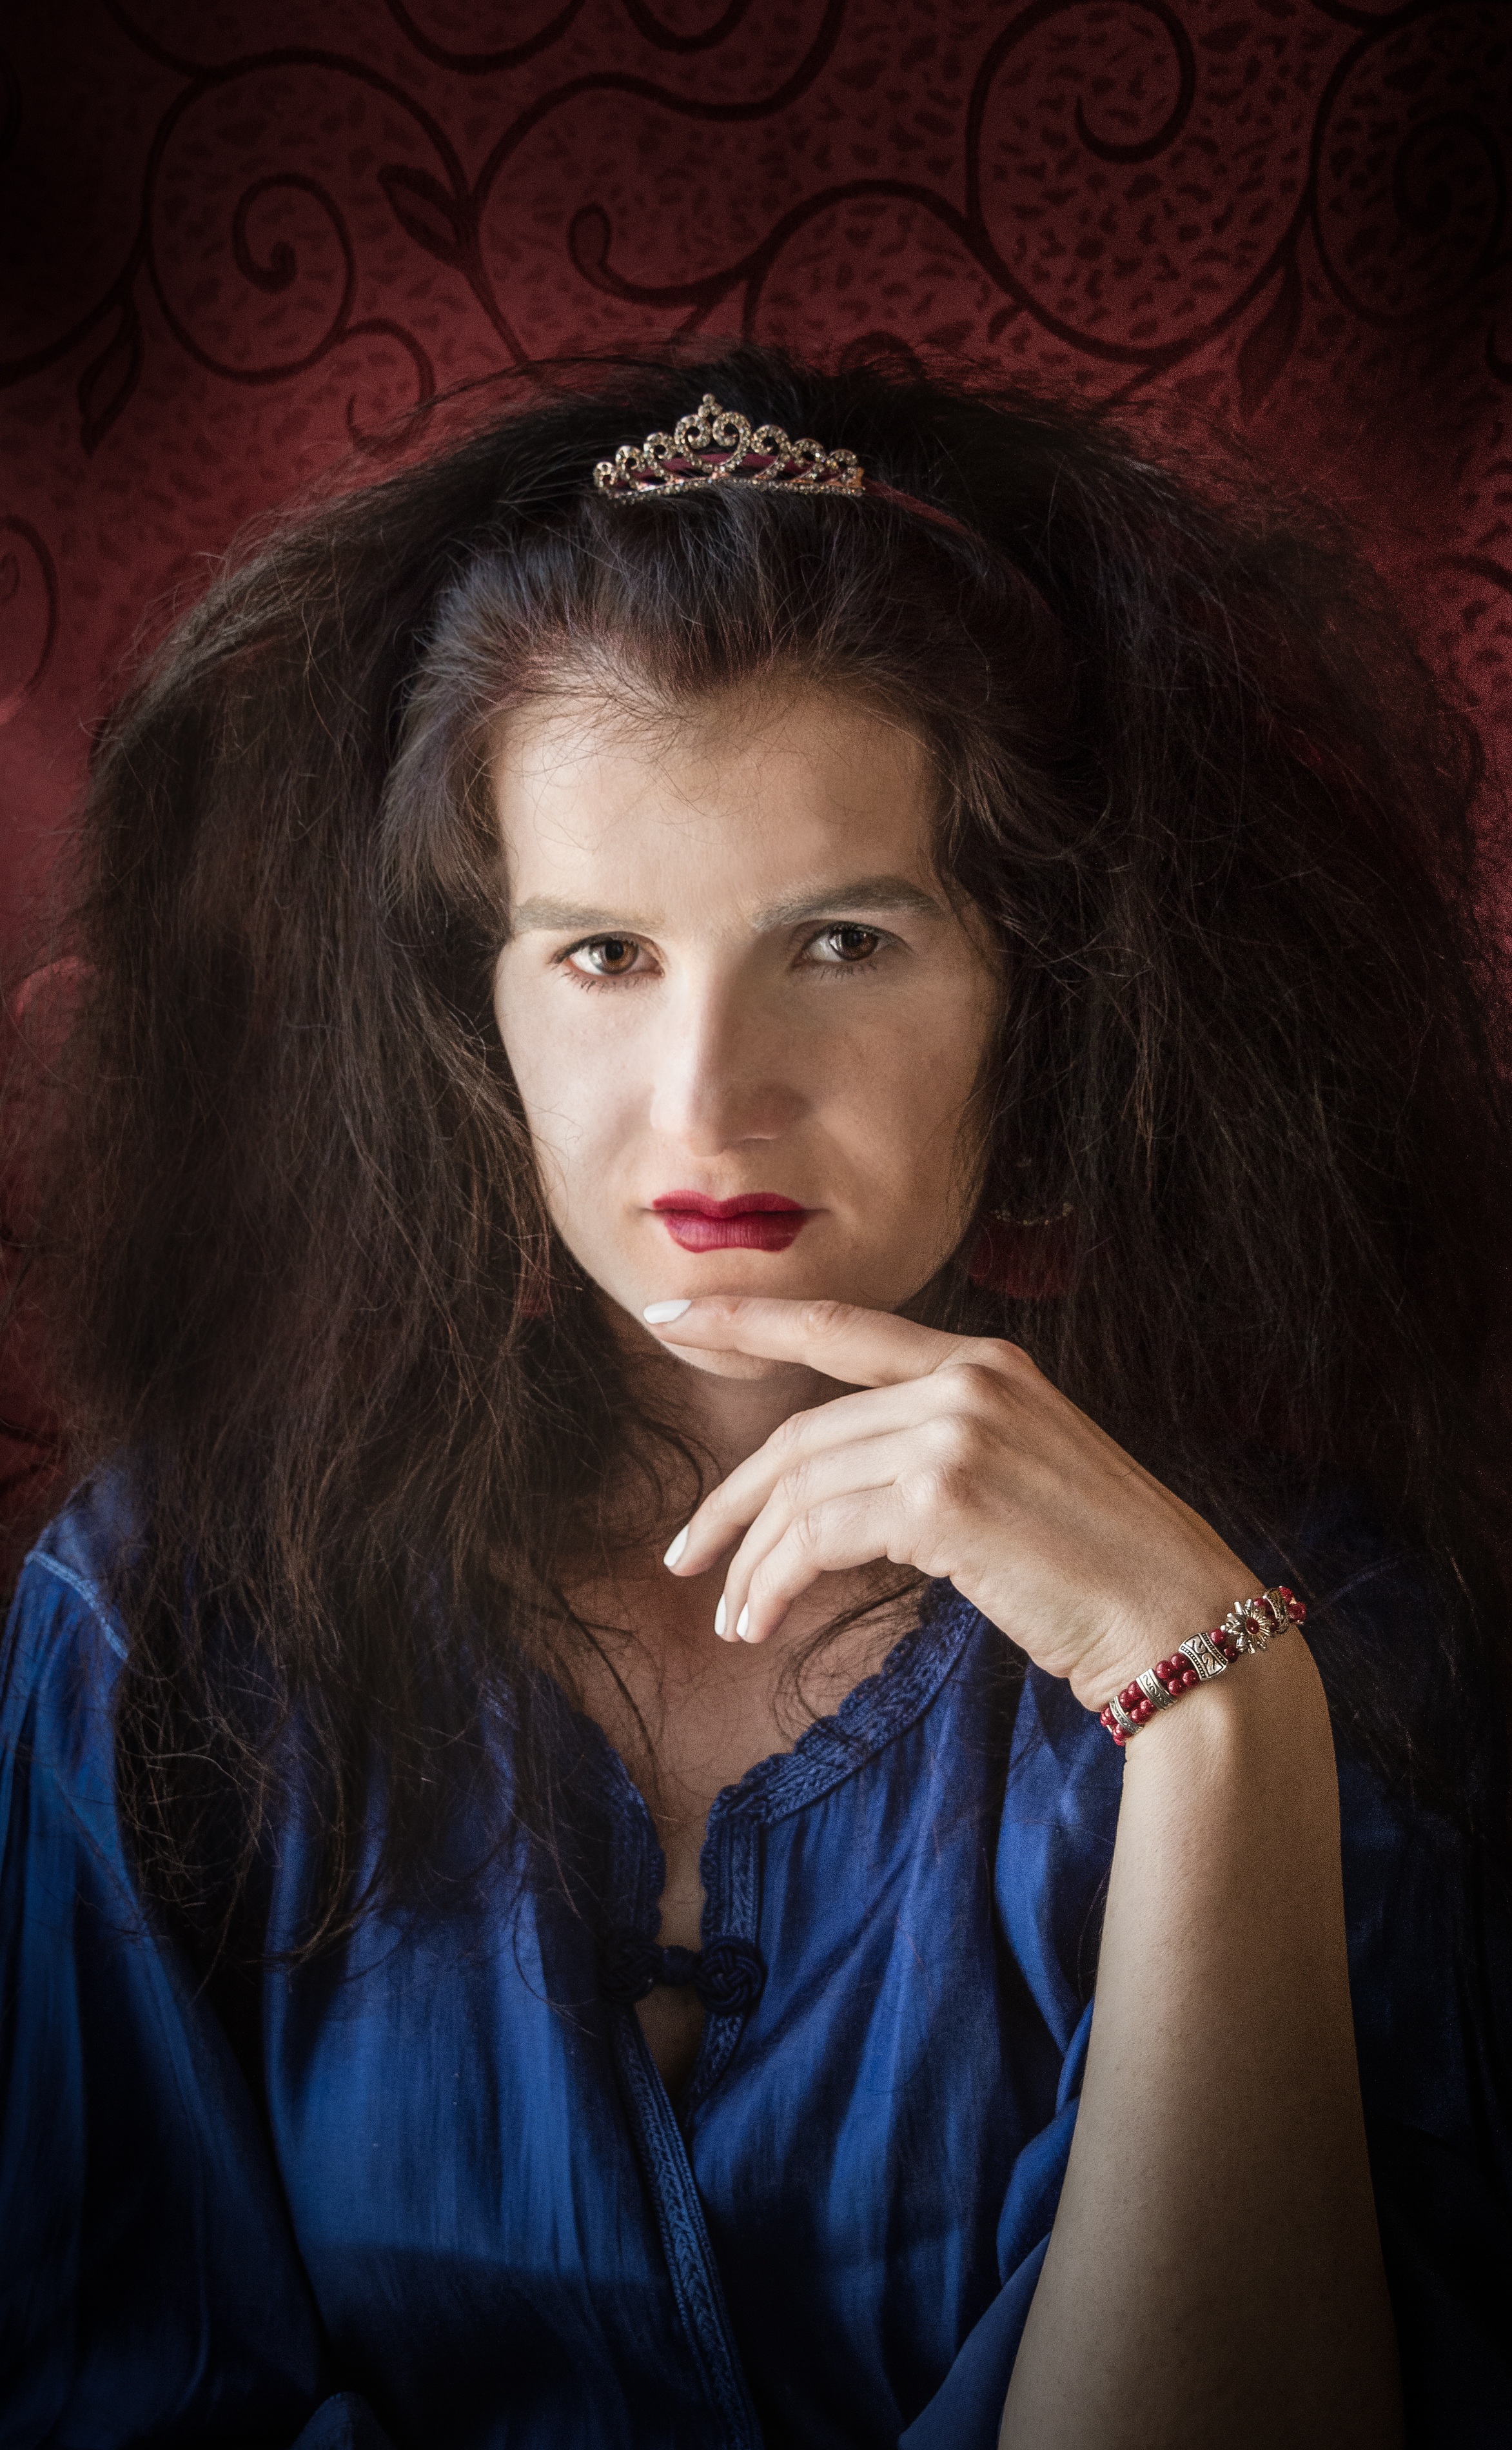
person, girl, woman, hair, photography, dark, female, portrait, model, darkness, fashion, lady, hairstyle, long hair, eyes, scary, eye, queen, beauty, fantasy, magic, costume, witch, fairy, photo shoot, brown hair, portrait photography